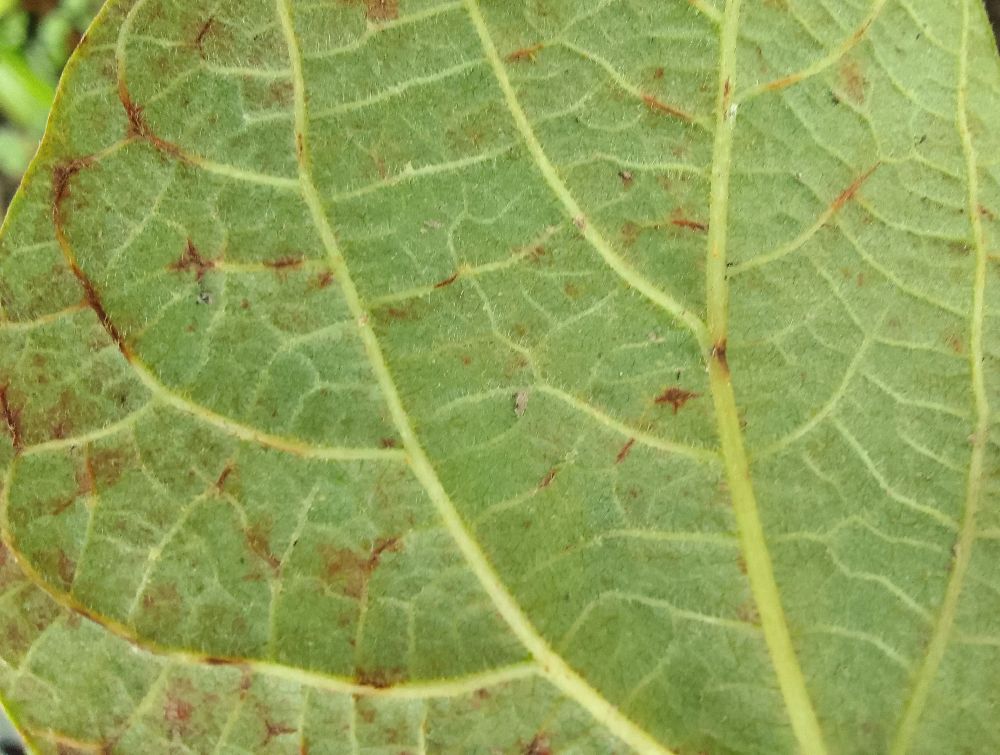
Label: anthracnose